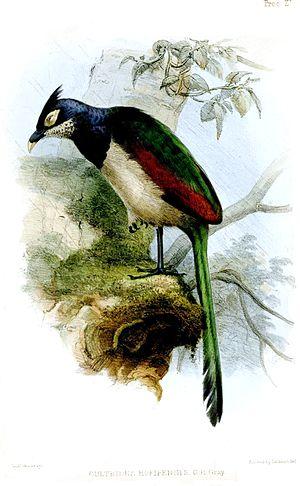
Le Géocoucou à ailes rousses est une espèce de géocoucous, oiseaux de la famille des Cuculidae.